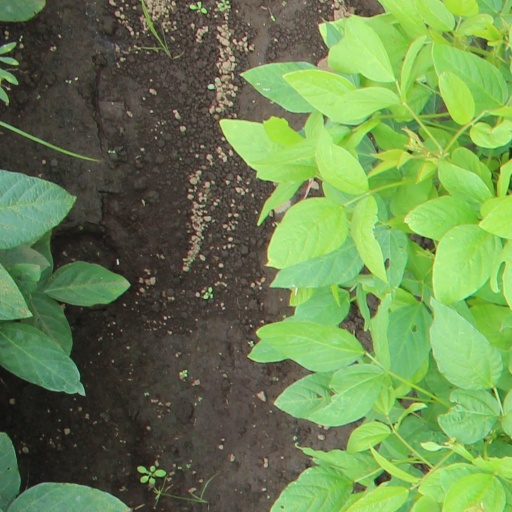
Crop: soybean